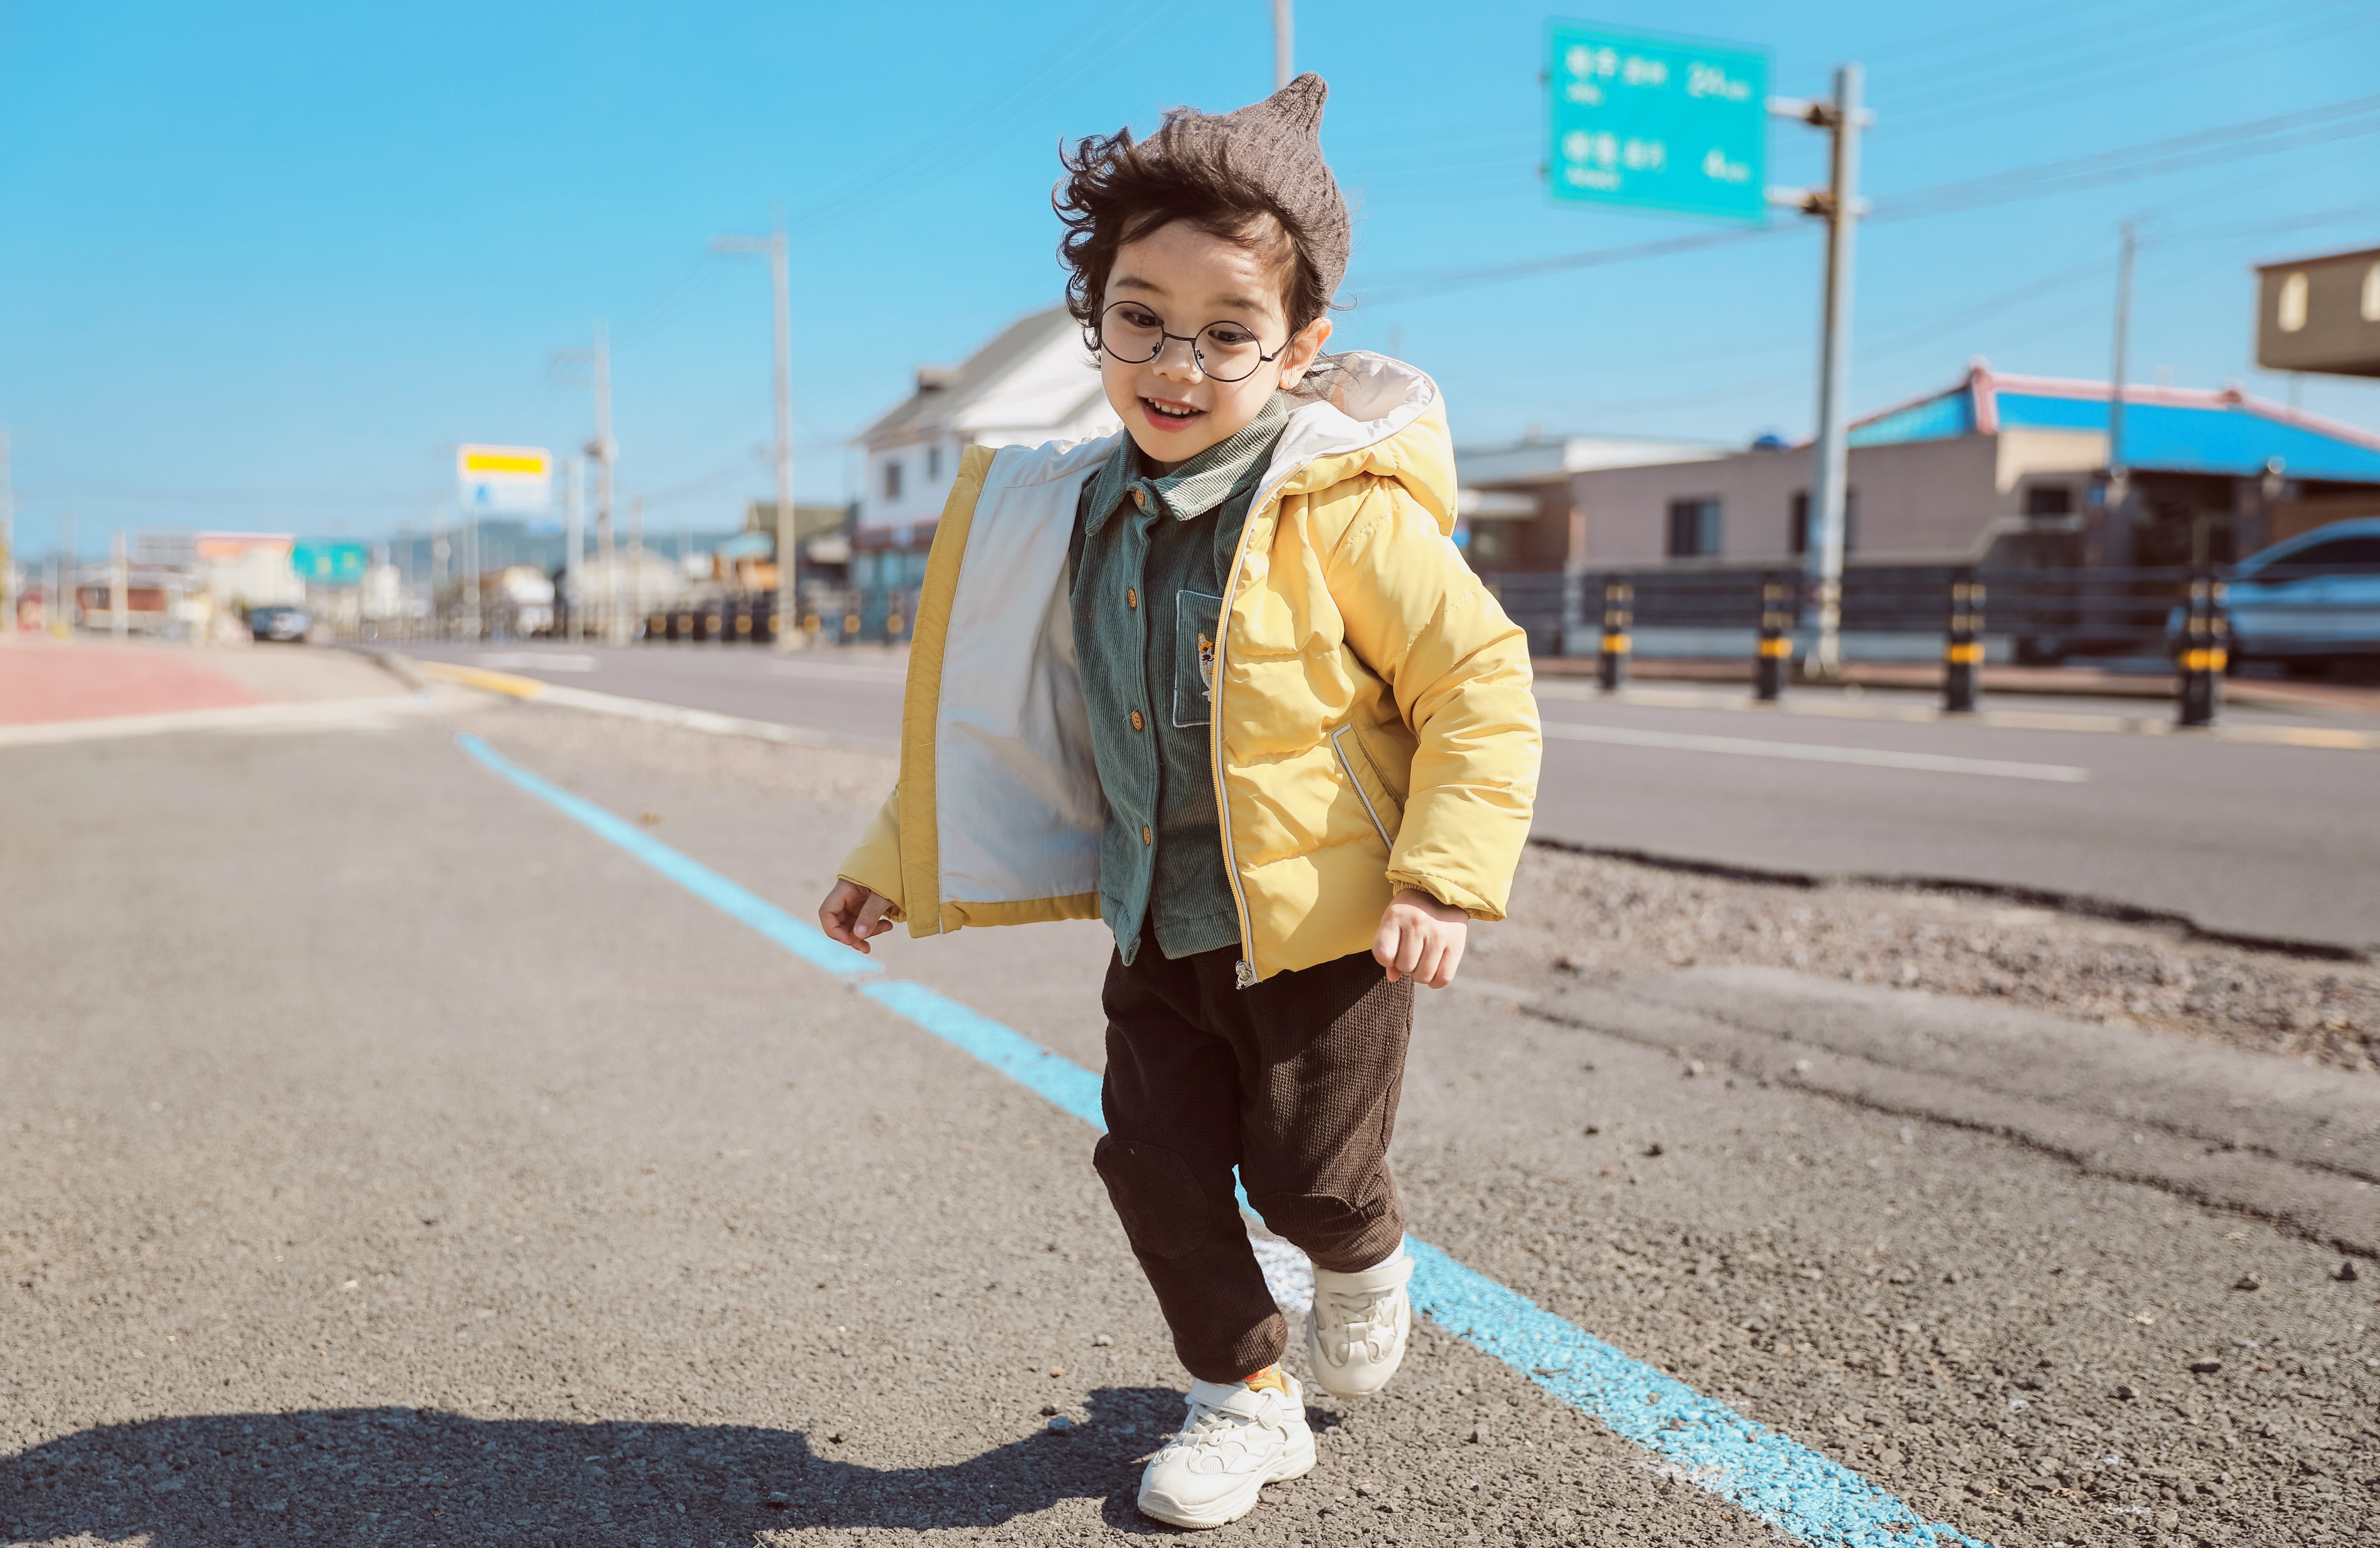
photograph, snapshot, street fashion, fashion, yellow, outerwear, jacket, cool, infrastructure, photography, footwear, road, asphalt, fur, textile, denim, shoe, street, coat, jeans, child, walking